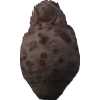
Label: celery